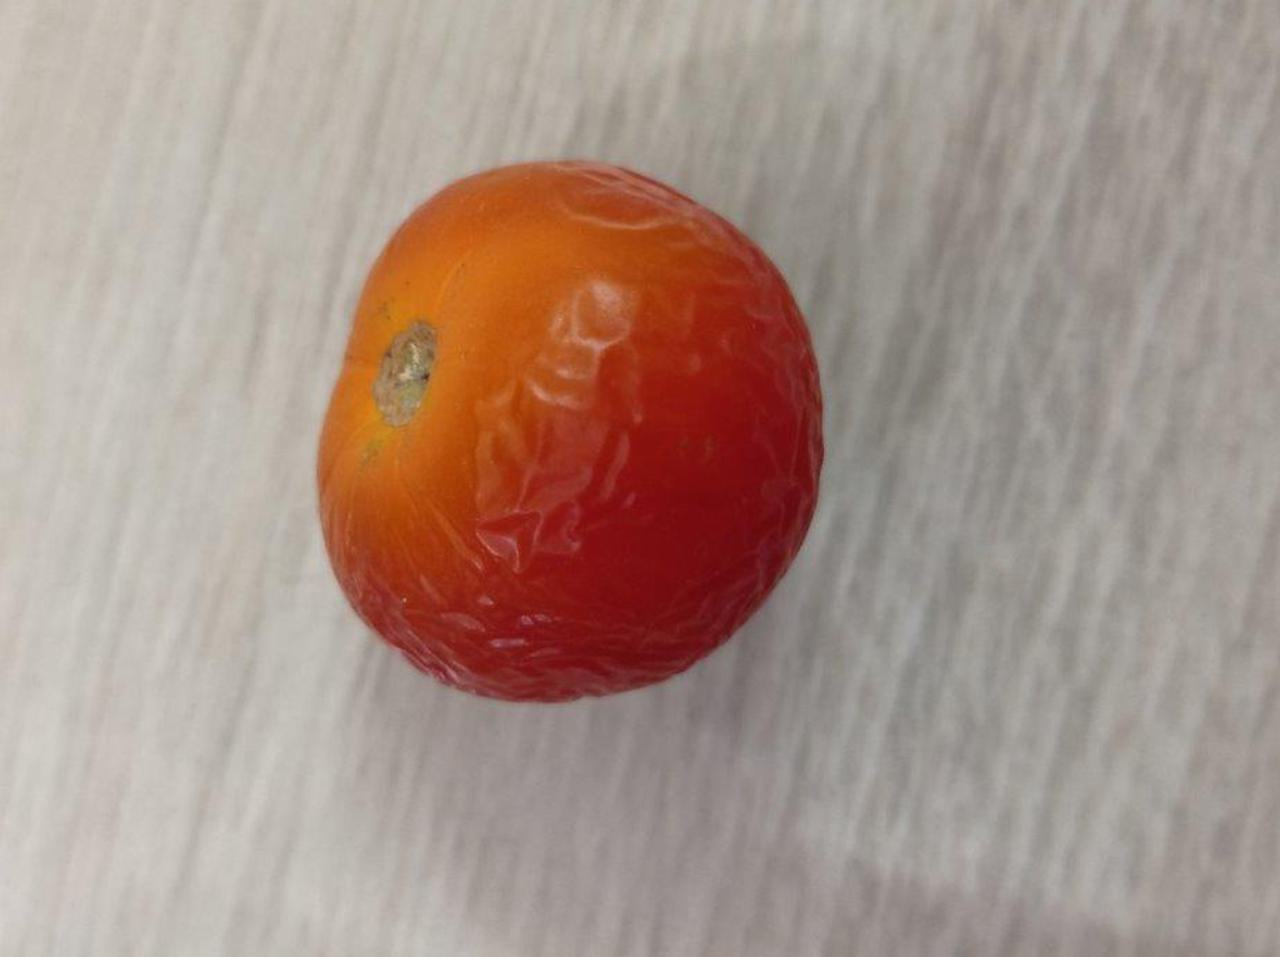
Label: Rotten